Paraíso, Tabasco

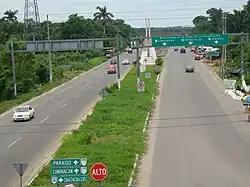
Villahermosa-Comalcalco-Paraíso state highway

The municipality has a number of local publications including newspapers El Casabel, Horizontes Nacionales, Opinión and one magazine called La Edición. Mass media comes from state, national and satellite outlets.